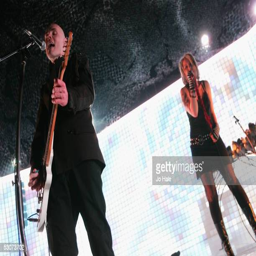
artist performs on stage at the forum